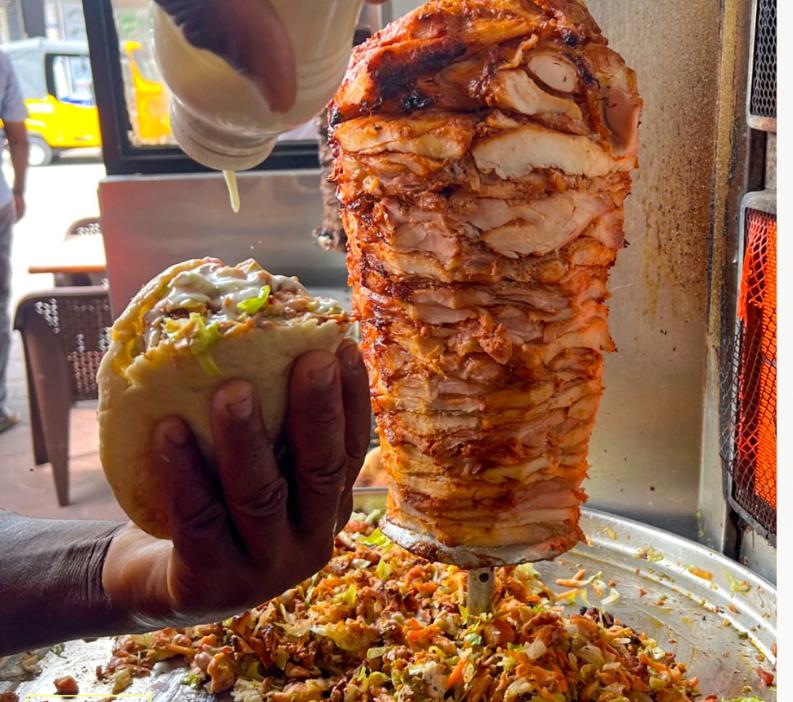
Mlo wa kudondosha mate mdomoni umechomekwa juu ya jisi niache kubwa. Chakula hiki ni shawama ambacho hupendwa sana sana na wakazi wa pwani. Mkono wa kiume umeshika baadhi ya vitumbua hizi.